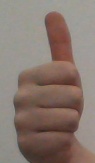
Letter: aleff